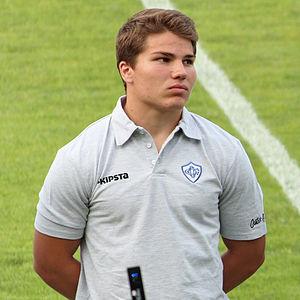
Joueurs du Castres Olympique lors de la présentation de l'équipe pour la saison 2015-2016
Antoine Dupont, né le 15 novembre 1996 à Lannemezan, est un joueur international français de rugby à XV évoluant principalement au poste de demi de mêlée. Il joue au sein de l'effectif du Stade toulousain et en équipe de France depuis 2017. Il évoluait au Castres olympique de 2014 à 2017. Il est considéré comme un grand espoir du rugby français. En 2019, il remporte le championnat de France avec le Stade toulousain.